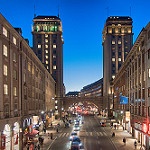
Label: street